Tristania (band)

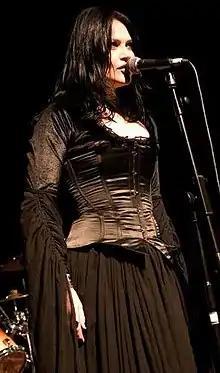
Vibeke Stene joined Tristania at the age of 18, and was the band's soprano vocalist for over a decade.

Tristania was founded in Stavanger, Norway by Einar Moen (keyboards), Morten Veland (vocals/guitar), and Kenneth Olsson (drums) in 1996. A few weeks later Anders Høyvik Hidle (guitars/vocals) and Rune Østerhus (bass) joined the band. Vibeke Stene was initially recruited as a guest singer for the demo recording in 1997, but she later joined as a regular member. According to Stene, she did not know she was in the band until she read an interview after "Widow's Weeds" was released. In May 1997, the band entered the studio for the first time and recorded their demo in Klepp Lydstudio. During the summer of 1997 different labels showed interest in the demo. Tristania signed with Napalm Records and released the EP "Tristania".